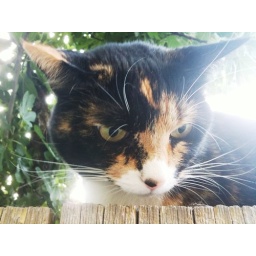
6:38 Neighbor's cat under giant fig tree wary of Buddy below. Next we leave for rafting trip!